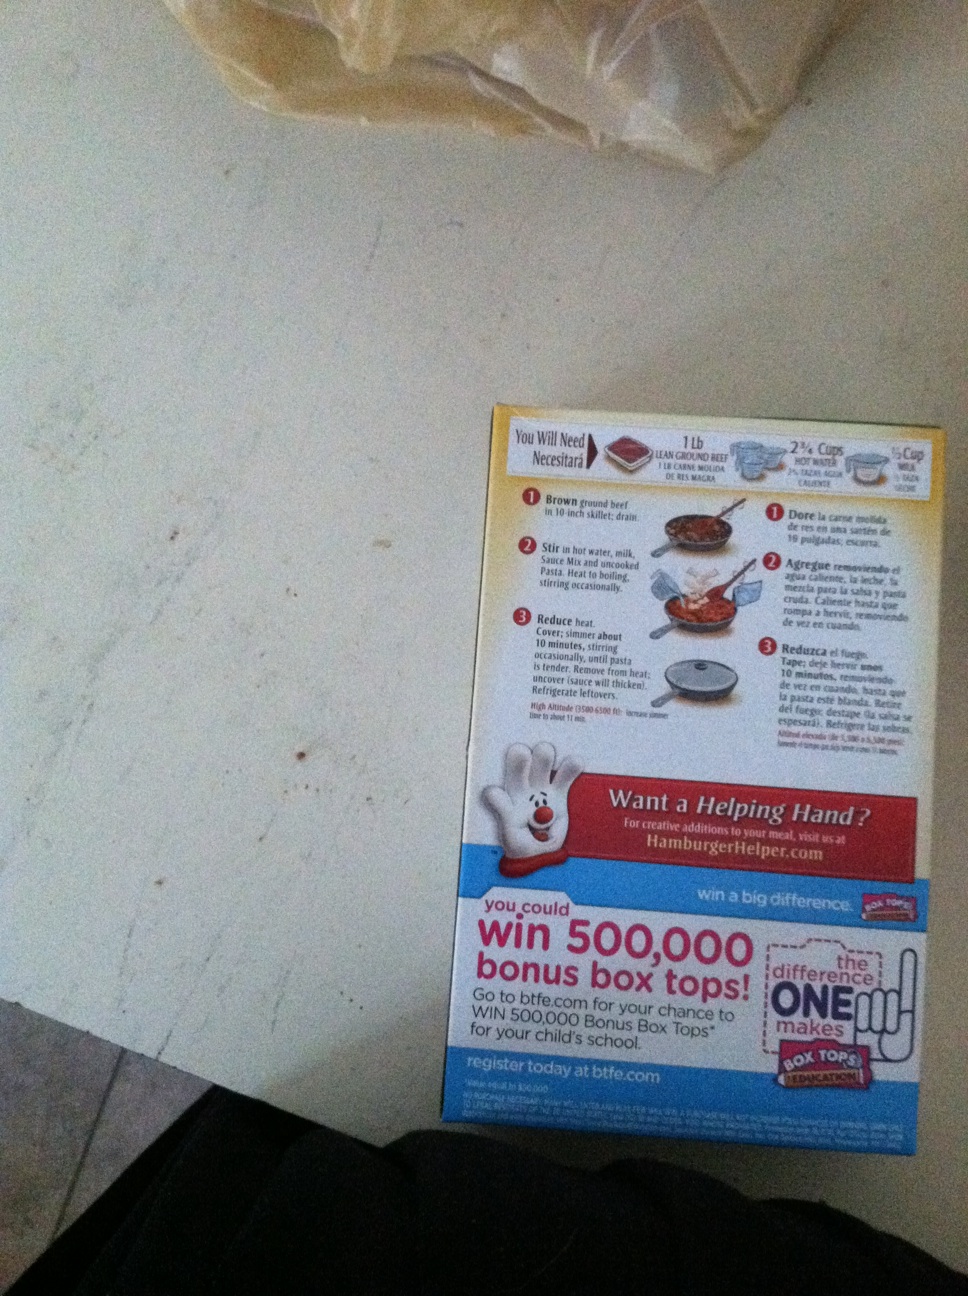Question: What is in this box?
Answer: hamburger helper